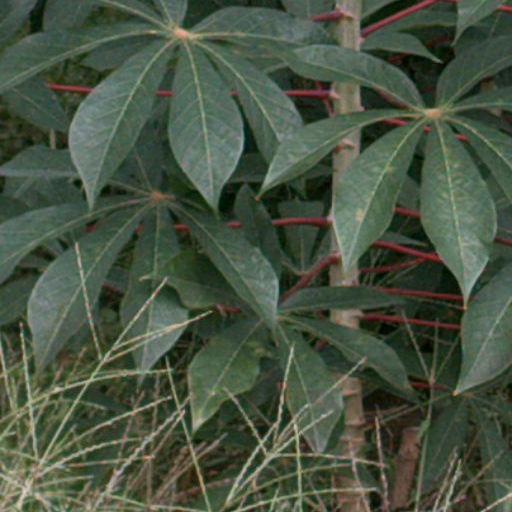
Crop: cassava